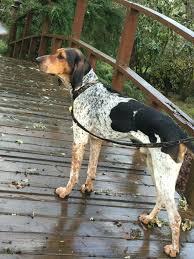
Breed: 216-n000063-Walker_hound